George Biddell Airy

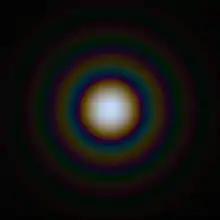
Computer-generated image simulating an Airy Disk

The resolution of optical devices is limited by diffraction. So even the most perfect lens cannot quite generate a point image at its focus, but instead there is a bright central pattern now called the Airy disk, surrounded by concentric rings comprising an Airy pattern. The size of the Airy disk depends on the light wavelength and the size of the aperture. John Herschel had previously described the phenomenon, but Airy was the first to explain it theoretically.